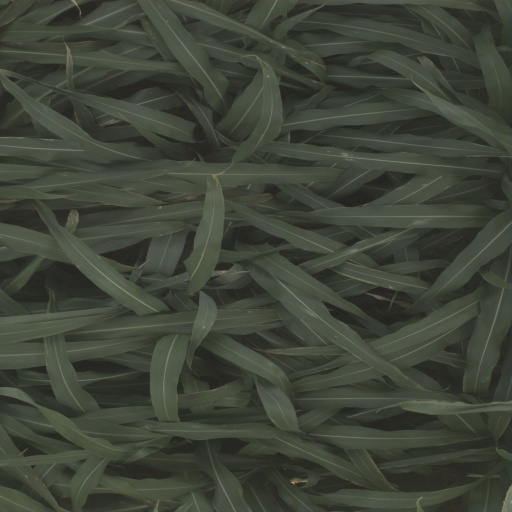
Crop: sorghum